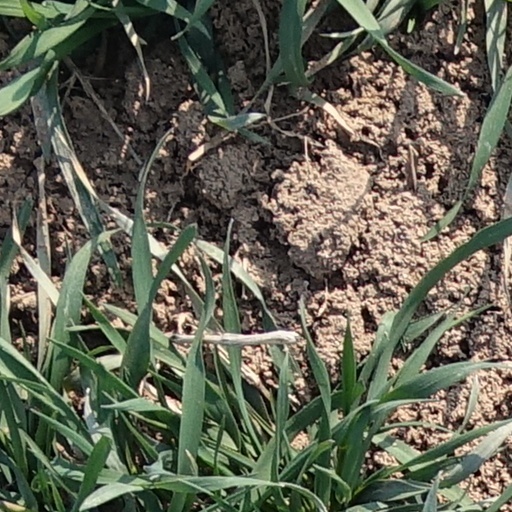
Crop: wheat